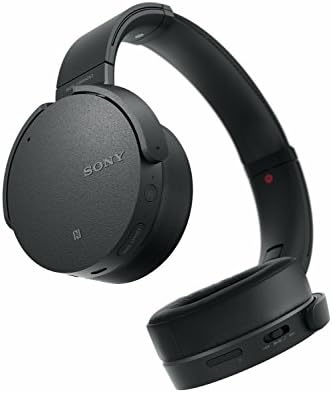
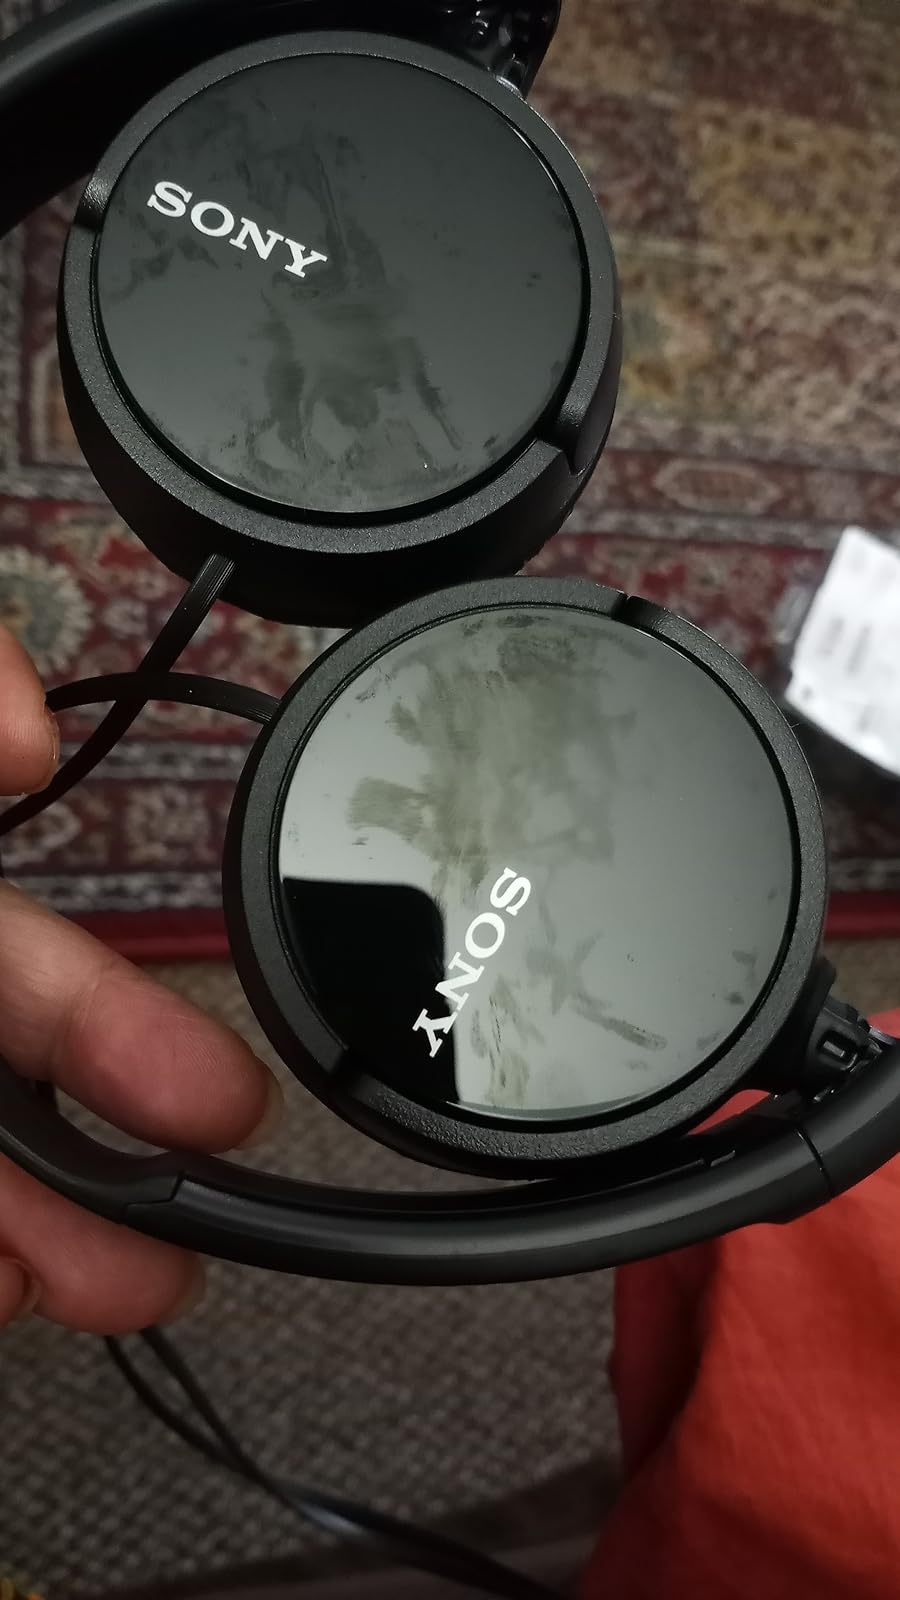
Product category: headphones
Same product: no